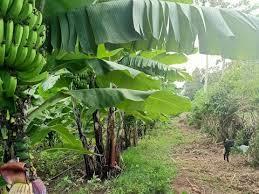
Mkulima aliyevalia mavazi meusi amesimama katika eneo la shamba lililozingirwa na migomba iliopandwa ilio na mikungu ya ndizi yenye rangi ya kijani kibichi.